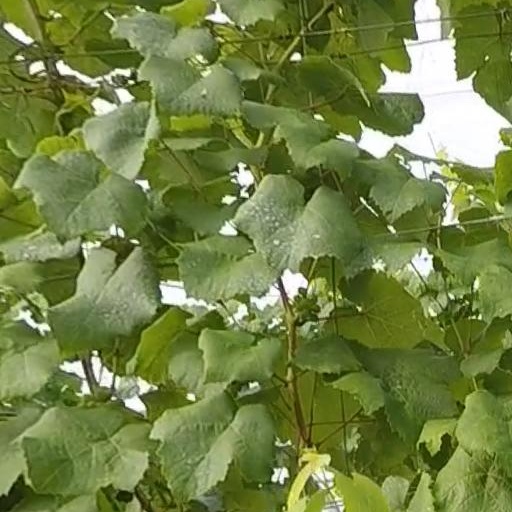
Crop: grape